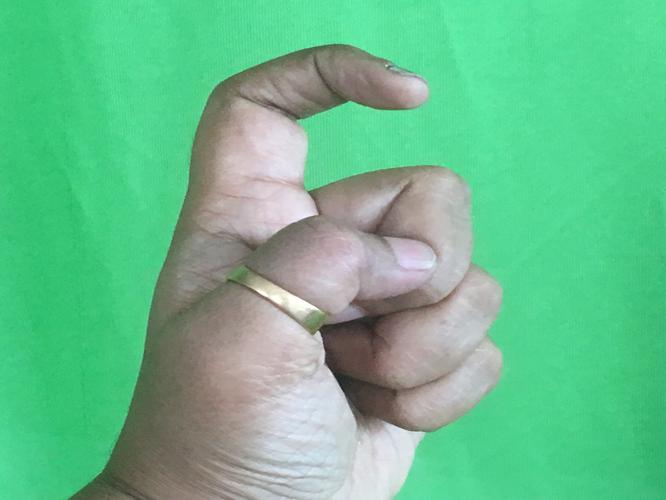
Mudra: Tamarachudam
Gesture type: single_hand